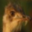
Label: bird